Tampa Bay Downs

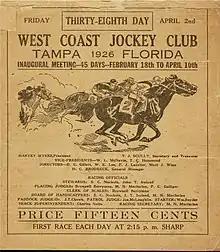
A photo of the original cover of the West Coast Jockey Club; Inaugural Meeting, 42nd day of racing.

Tampa Bay Downs first opened its doors in 1926 under the name of Tampa Downs as the racetrack of the West Coast Jockey Club, and has since amassed a long and colorful history. The founding operation was headed by Ohio investor Harvey Myers and Kentucky Colonel Matt J. Winn.